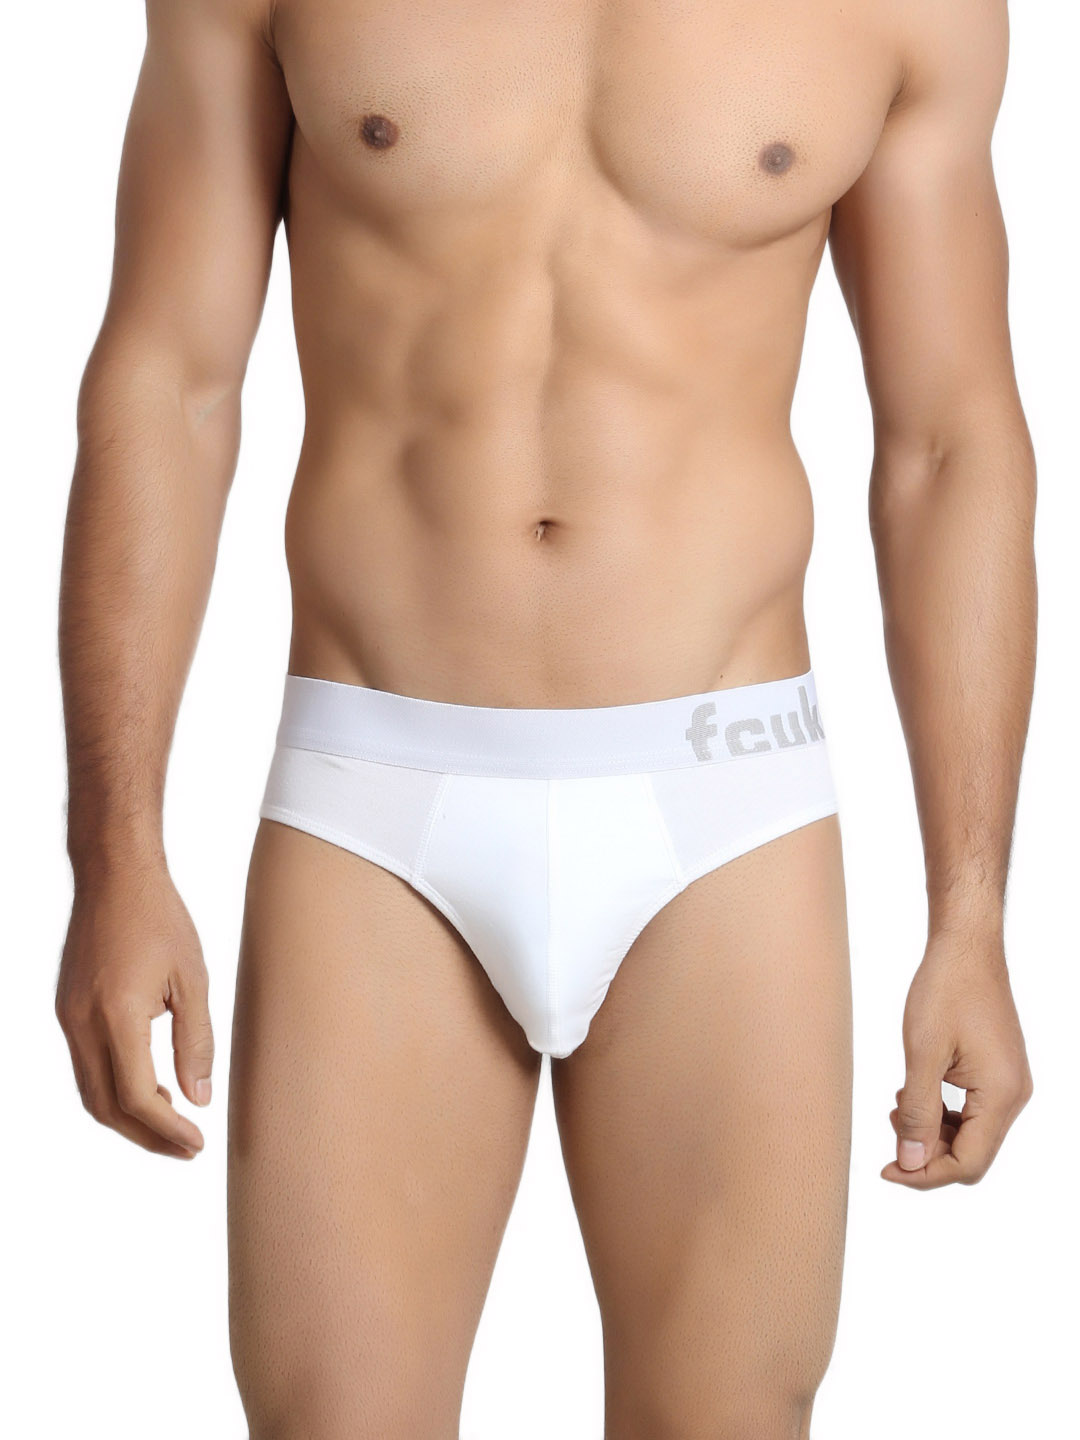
FCUK Underwear Men White Brief
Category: Apparel / Innerwear / Briefs
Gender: Men
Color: White
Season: Summer 2016
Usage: Casual